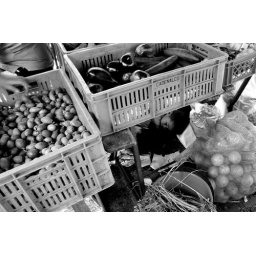
Two sleeping boys under a fruit stall in Villa de Leyva.